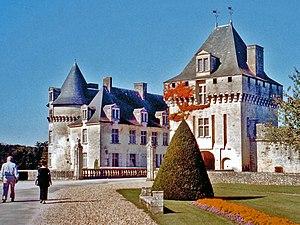
Le château de la Roche-Courbon est situé dans la commune de Saint-Porchaire. Après un premier classement partiel en 1924, le château, la totalité des bâtiments anciens, les terrasses, les douves et les jardins ont été classés monument historique par arrêté du 17 septembre 1946. Les jardins sont également labellisés jardin remarquable depuis 2004.